Raymond Louis Wilder

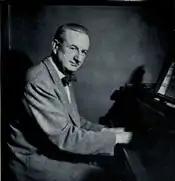
Raymond Louis Wilder, c. 1955

Raymond Louis Wilder (3 November 1896, Palmer, Massachusetts – 7 July 1982, Santa Barbara, California) was an American mathematician, who specialized in topology and gradually acquired philosophical and anthropological interests.